Welsh Guards

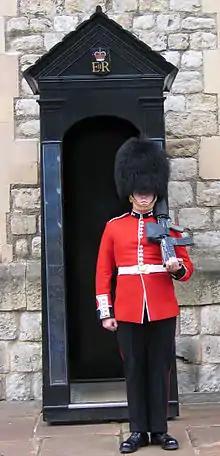
Welsh Guardsman outside the Jewel House at the Tower of London

In 1984, the Welsh Guards arrived in Hohne, West Germany as part of the 22nd Armoured Brigade and two years later arrived in Northern Ireland for another tour-of-duty before returning to Germany. The regiment returned home to Elizabeth Barracks, Pirbright in 1988. In 1989 The Welsh Guards conducted a six-month operational roulement Battalion tour of Belize from April to October 1989 and in 1992 arrived in Northern Ireland for a two-year deployment as part of 8th Infantry Brigade. During their tour of Northern Ireland the BBC filmed the documentary "In the Company of Men" by Molly Dineen, which filmed a deployment to the heavily nationalist County Fermanagh during the regiment's tour.